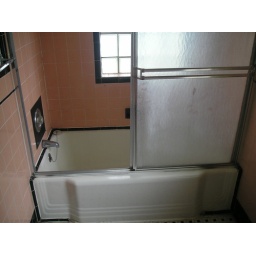
The bathtub in the main 2nd floor bathroom. It seems to be an original cast-iron tub. Certainly worth keeping.